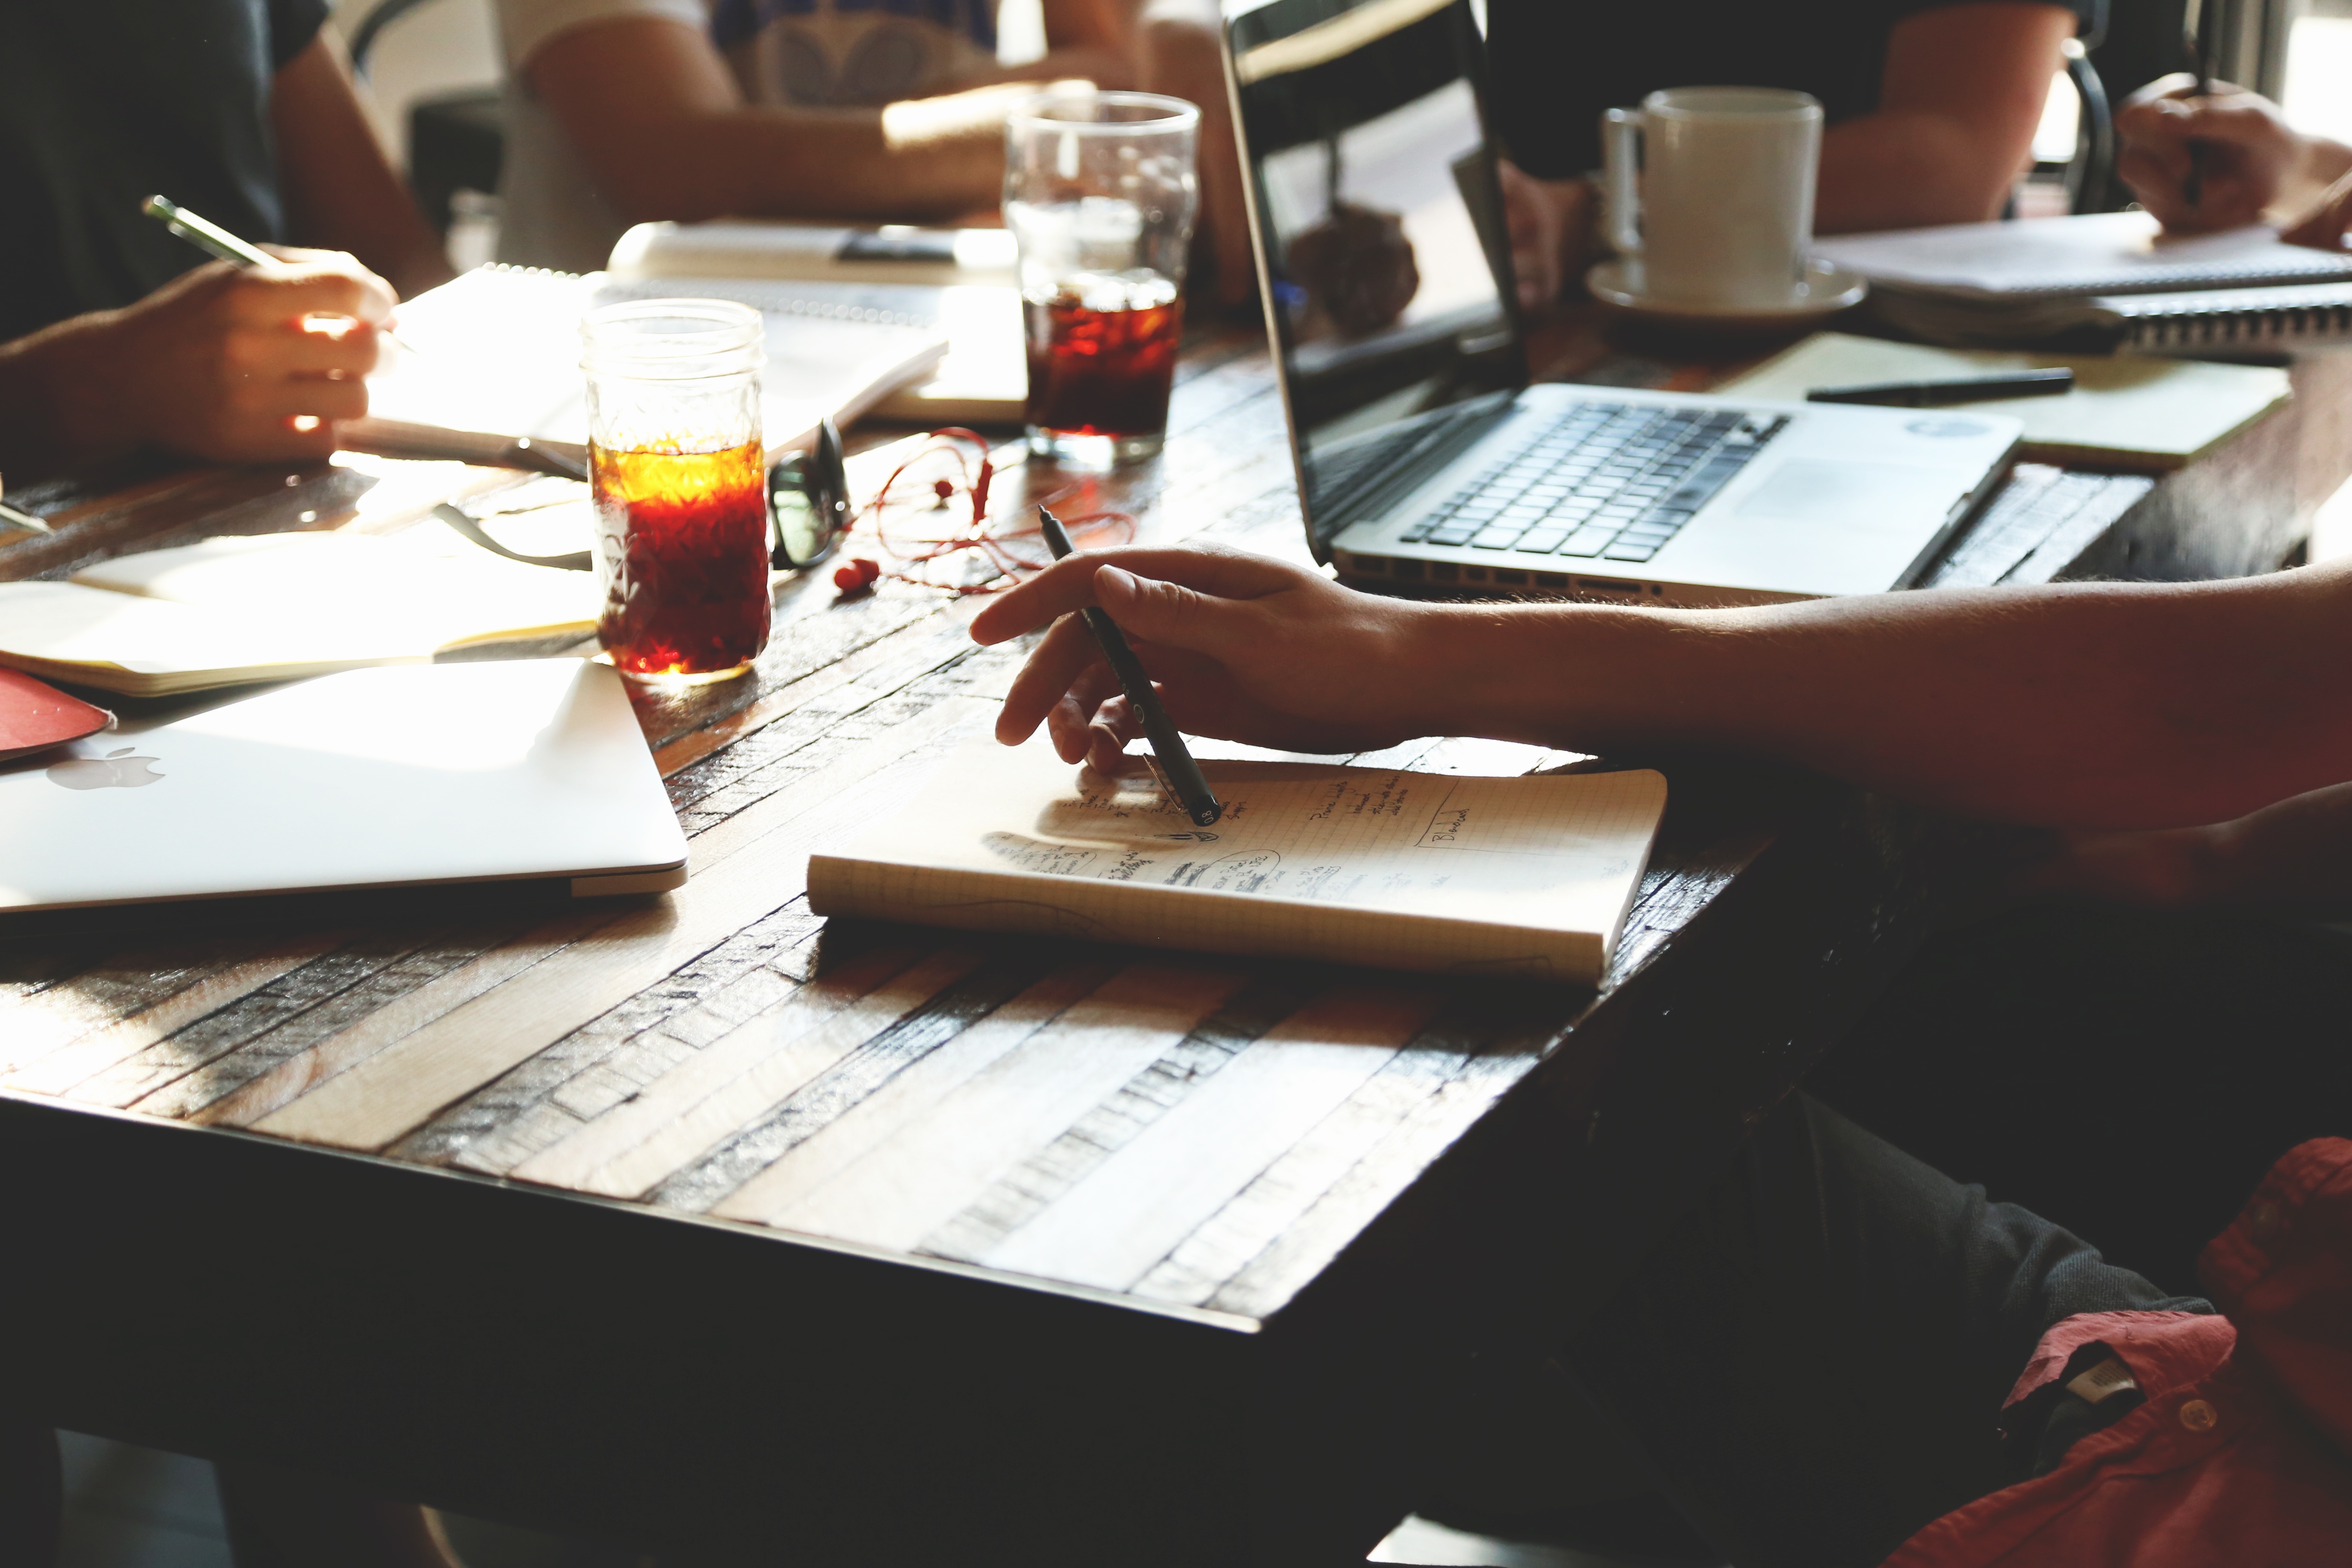
laptop, computer, writing, working, table, coffee, group, people, technology, notepad, meeting, corporate, office, professional, business, partnership, men, art, startup, team, design, pens, strategy, teamwork, drinks, planning, conference, casual, network, company, notes, businessman, seminar, cooperation, successful, colleagues, start up, silicon valley